Vincenzo Sospiri

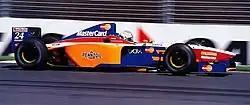
Sospiri driving for MasterCard Lola at the 1997 Australian Grand Prix.

He had tested for the Simtek Formula One team at Estoril in 1994, but was unable to raise enough funds to gain a race seat at the time. Despite winning the Formula 3000 title in 1995, very few options were available for Sospiri, so he chose to take the role of official Benetton test driver for the year.